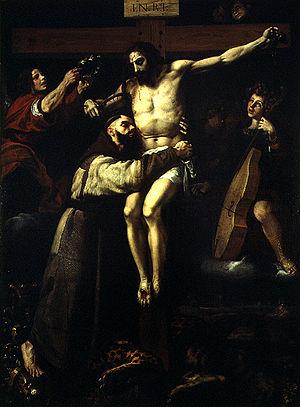
Tomás de la Virgen, en français Thomas de la Vierge, est un religieux trinitaire déchaussé espagnol. Cloué au lit par la maladie, il a vu, quarante ans durant, les plus grandes personnalités religieuses et politiques du Siècle d'or défiler à son chevet pour y recevoir des conseils. Le pape Pie VII l'a déclaré vénérable en 1805.
Francisco Ribalta est un peintre baroque espagnol de sujets religieux, né le 2 juin 1565 à Solsona et décédé le 14 janvier 1628 à Valence. Il introduit le ténébrisme dans la péninsule.